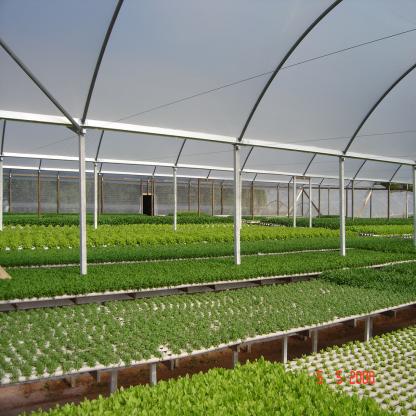
Scene: Indoor